Orpheum Theatre (Champaign, Illinois)

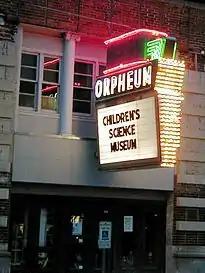
Champaign Orpheum Children's Museum

The Champaign Preservation and Conservation Association (PACA) sponsored a public meeting on April 8, 1989, in response to plans to raze the now closed and deteriorating theater. This meeting was held to gauge public interest in saving the Orpheum Theatre. The City of Champaign purchased the Orpheum and adjacent building as a site for a possible parking deck in January 1990. The city allowed 45 PACA volunteers to spend Saturday, July 7, 1990, removing the aluminum facade to reveal the original look of the building and to assess any damage.